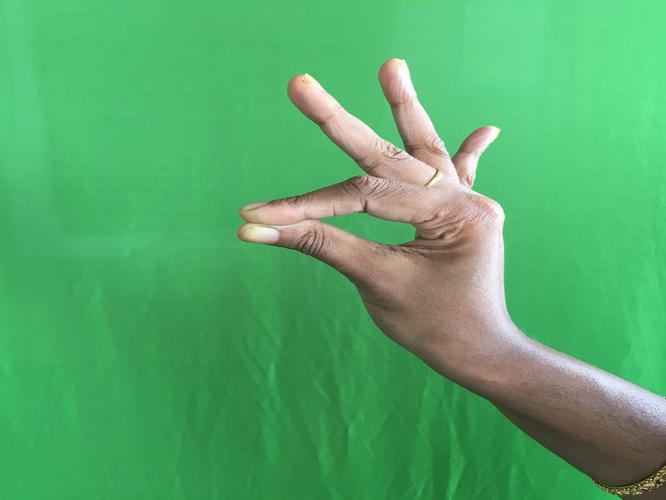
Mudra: Hamsasyam
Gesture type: single_hand